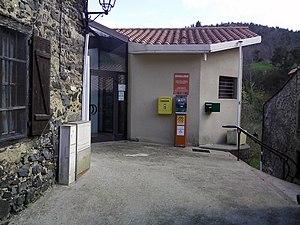
Nouvelle mairie de Vira
Vira est une commune française, située dans le département des Pyrénées-Orientales en région Occitanie. Ses habitants sont appelés les Virains.